Causey Park House

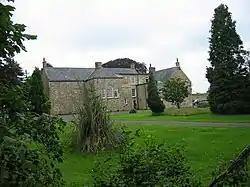
Causey Park House

Causey Park House is a 16th-century former manor house with Grade II listed building status situated at Causey Park, Northumberland, England. The Manors of Ogle (owned by the Ogle family), and Causey Park and Bothal (owned by the Bertrams) were merged by the marriage of Robert Ogle and Ellen Bertram in the 14th century.